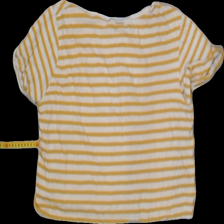
View: back
Type: T-shirt
Category: Ladies
Brand: H&M
Colors: Yellow, White
Material: 95%cotton 5%elastane
Pattern: Striped
Cut: C-collar, Loose
Size: L
Trend: No trend
Stains: No
Price range: <50
Recommended usage: Export